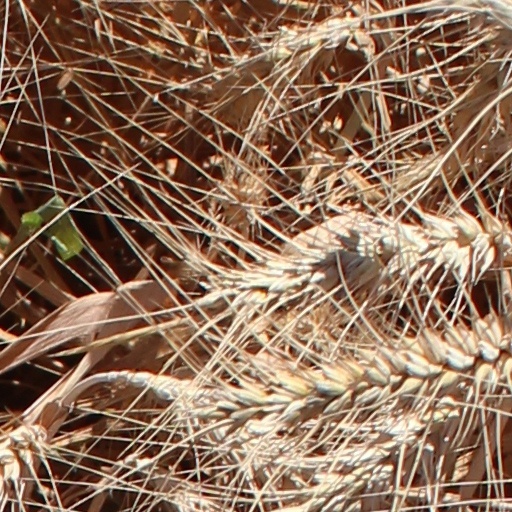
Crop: wheat